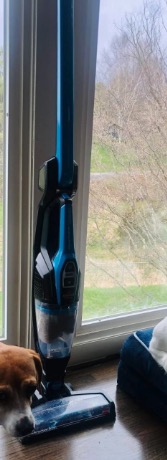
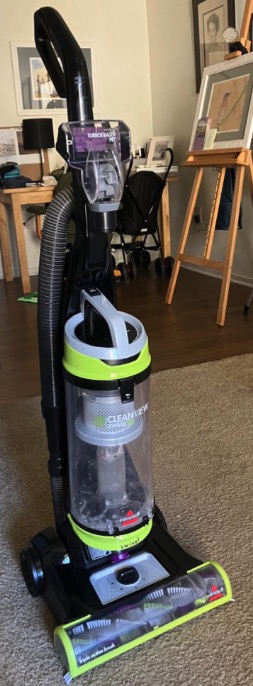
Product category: items_vacuum
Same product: no